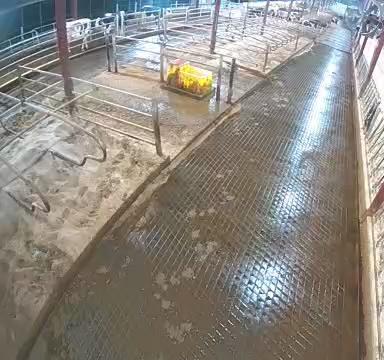
Number of cows: 0